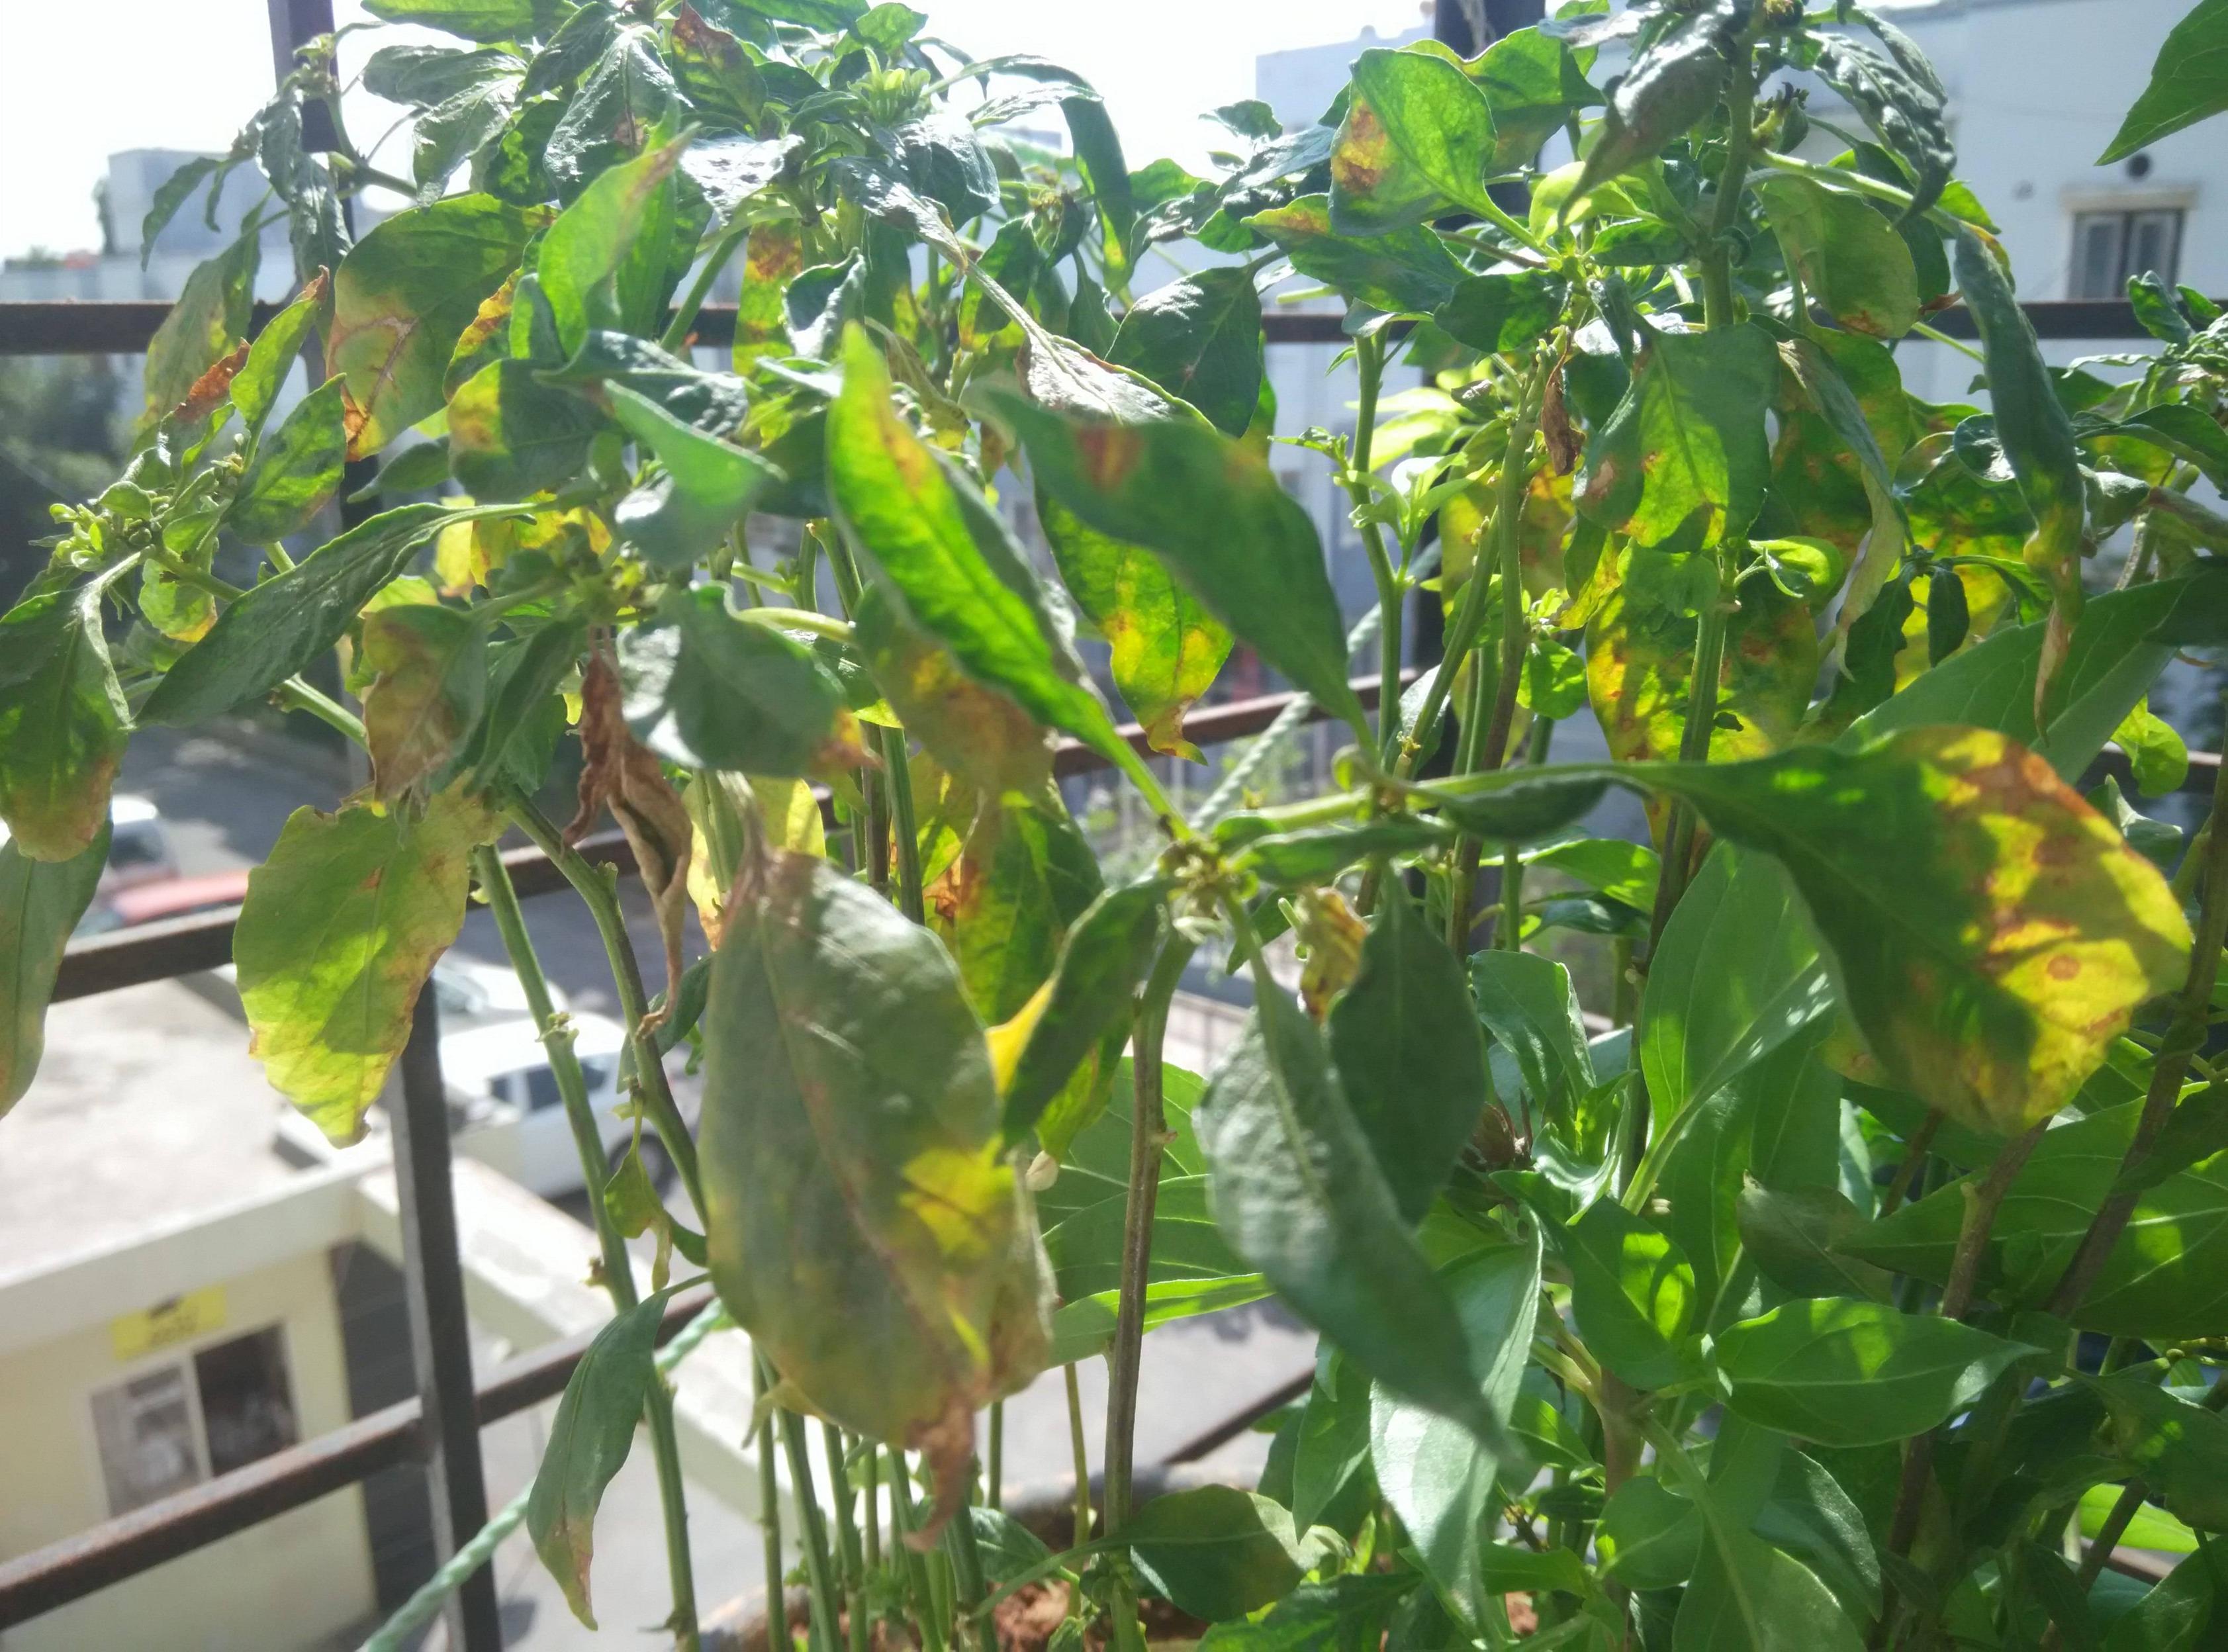
Labels: Bell_pepper leaf spot, Bell_pepper leaf spot, Bell_pepper leaf spot, Bell_pepper leaf spot, Bell_pepper leaf spot, Bell_pepper leaf spot, Bell_pepper leaf spot, Bell_pepper leaf spot, Bell_pepper leaf spot, Bell_pepper leaf spot, Bell_pepper leaf spot, Bell_pepper leaf spot, Bell_pepper leaf spot, Bell_pepper leaf spot, Bell_pepper leaf spot